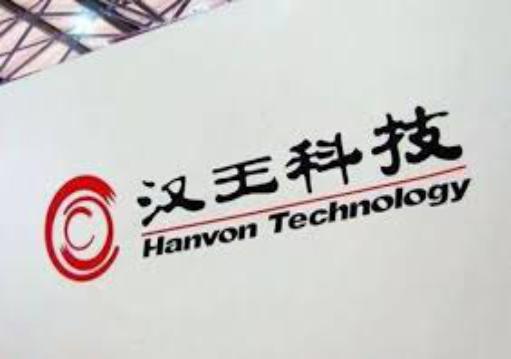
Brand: hanvon
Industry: Electronic